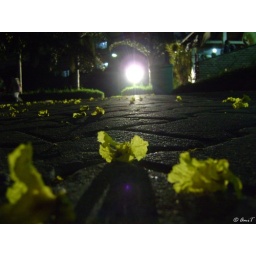
yellow flowers fall near a steel light . I just capture this lovely moment ....:-)